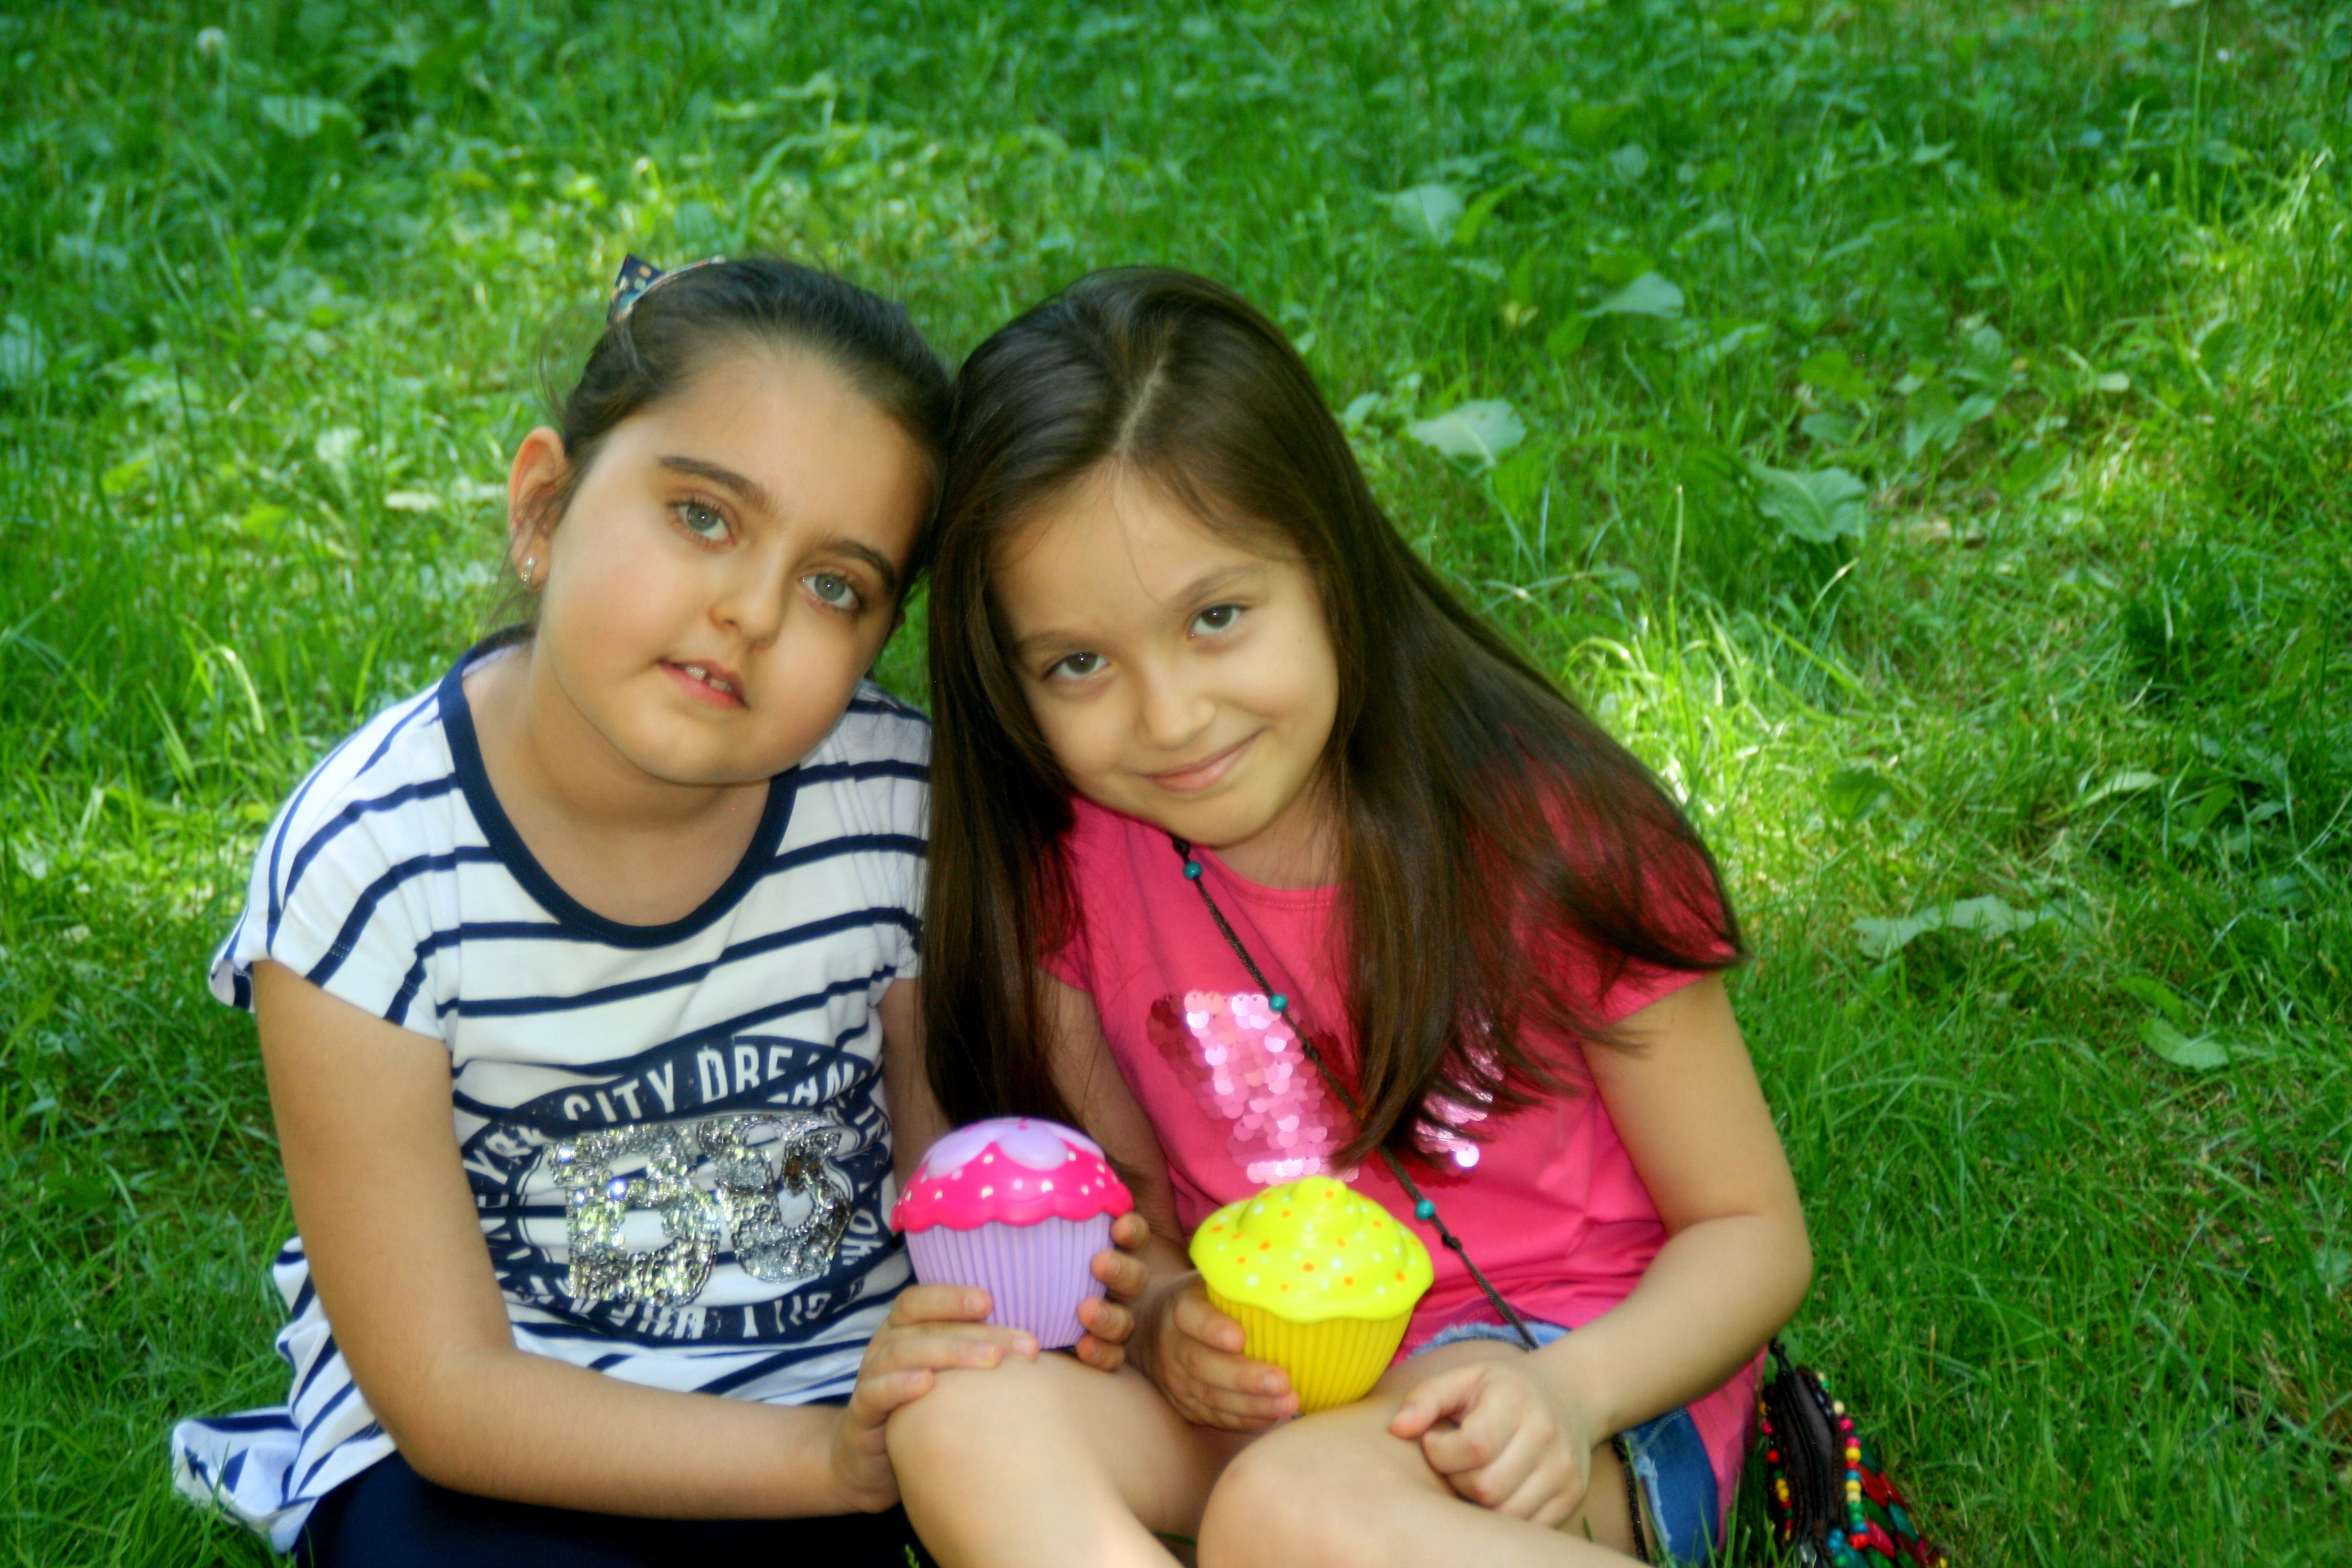
grass, person, people, girl, play, love, green, child, friendship, smile, picnic, buddy, family, girls, toddler, beauty